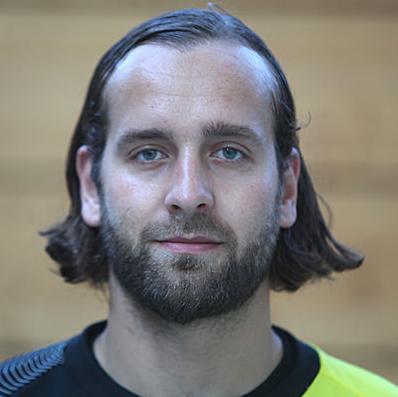
Age: 29